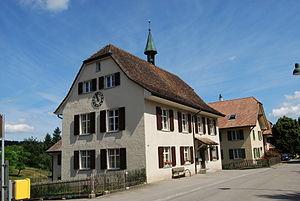
Lampenberg est une commune suisse du canton de Bâle-Campagne, située dans le district de Waldenburg.